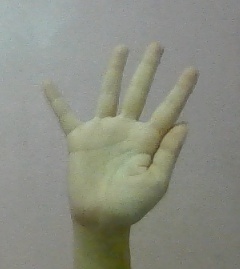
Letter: sheen